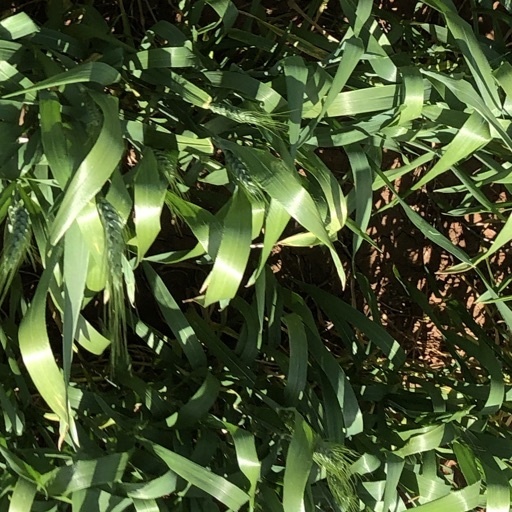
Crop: wheat